Southern Tagalog Arterial Road

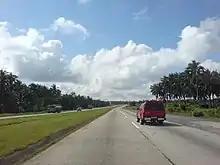
The Santo Tomas – Lipa segment of STAR Tollway in Malvar, before the rehabilitation project, that added an asphalt overlay on the existing roadway (2008)

Past Lipa Exit, STAR Tollway is mostly dual carriageway, until it narrows in approach to Batangas City. Spanning , this segment was a two-lane expressway from its opening in 2008, until the second roadway opened on 2014. The roadways of this segment is concrete, with the southbound roadway the former two-lane expressway, that has been in bad condition with increased traffic demand. The road mostly runs through the rural barangays of Lipa. Then, it curves slightly on approach to San Jose and enters Ibaan. At Ibaan Exit, the road intersects San Jose-Ibaan Road at a diamond interchange where the expressway passes above grade. Past Ibaan Exit, STAR Tollway mostly runs an arcing route, traversing several rural barangays of Ibaan and paralleling the Batangas-Quezon Road from Ibaan to Batangas City. The road narrows back to two lanes at Sabang Bridge on the Ibaan-Batangas City boundary. The road becomes a 3-lane road, with a concrete Jersey barrier dividing the road, ascending in a cutting before following a straight course on rolling terrain up to the STAR Tollway's southern terminus at Balagtas Rotunda. The road widens at the Batangas toll plaza (also known as Balagtas toll plaza), narrows back to 3 lanes, and ends at the Balagtas Rotunda, a roundabout with Jose P. Laurel Highway and Batangas Port Diversion Road.